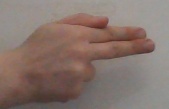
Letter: ghain